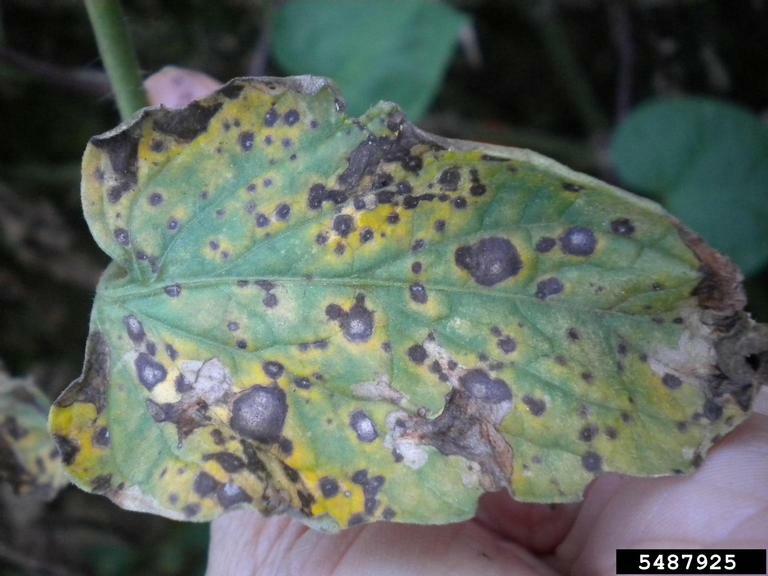
Plant: Tomato
Disease: tomato septoria leaf spot